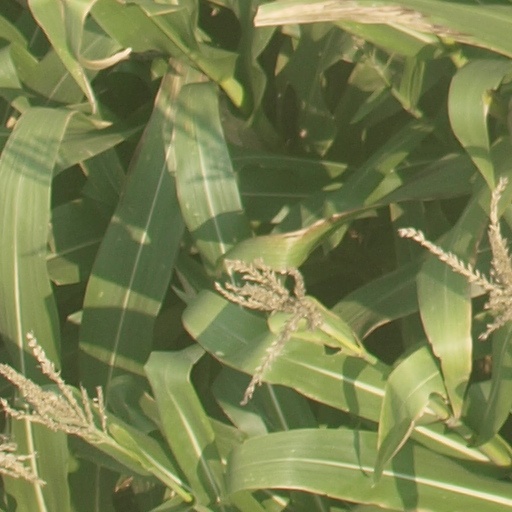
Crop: maize; corn